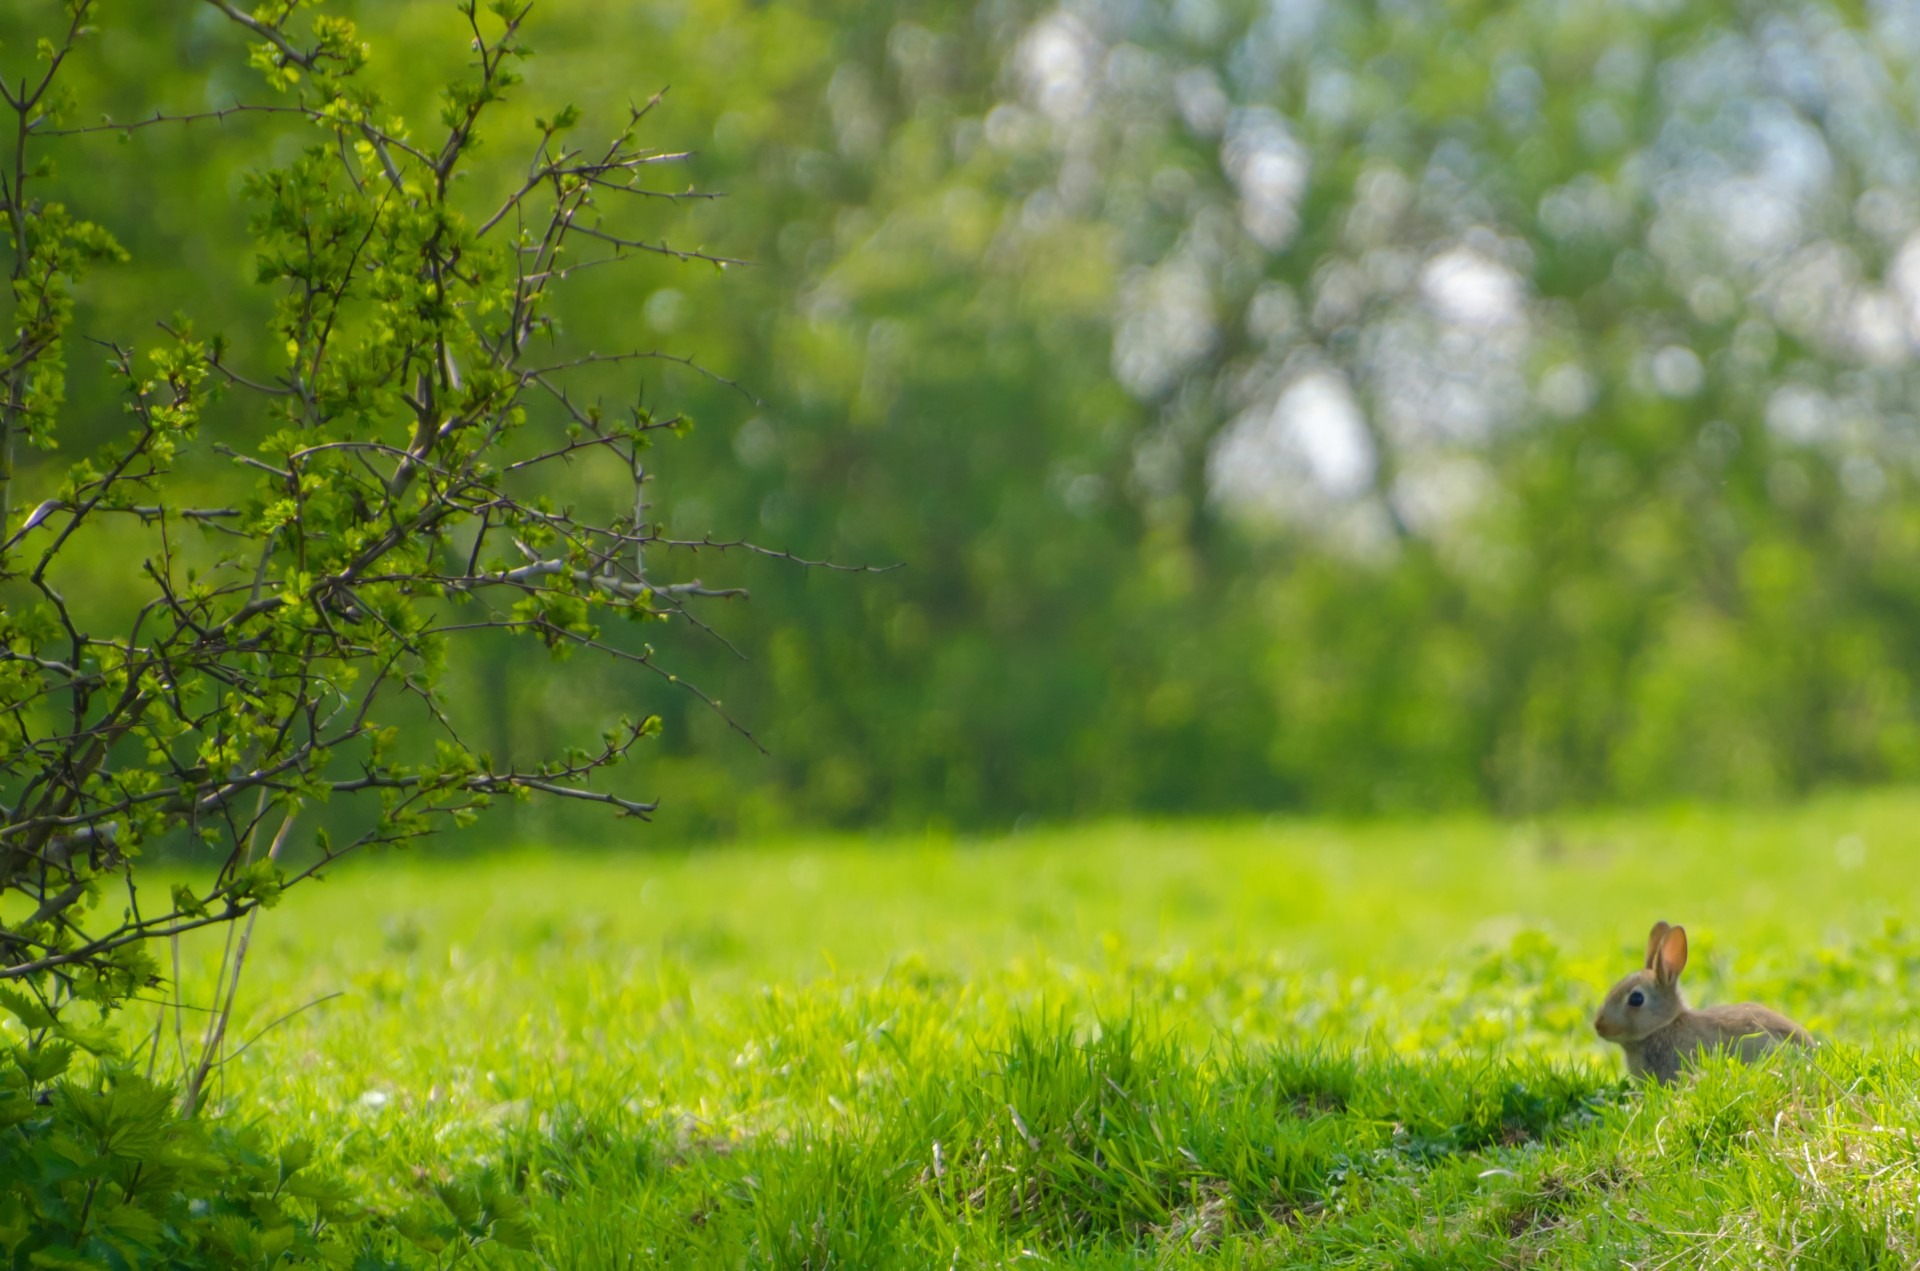
tree, nature, forest, grass, branch, plant, lawn, meadow, prairie, sunlight, morning, leaf, flower, summer, wildlife, spring, green, pasture, sitting, autumn, flora, season, rabbit, leaves, background, grassland, animals, shrub, branches, beauty, beautiful, easter, woodland, habitat, bunny, fairytale, rural area, natural environment, grass family, woody plant